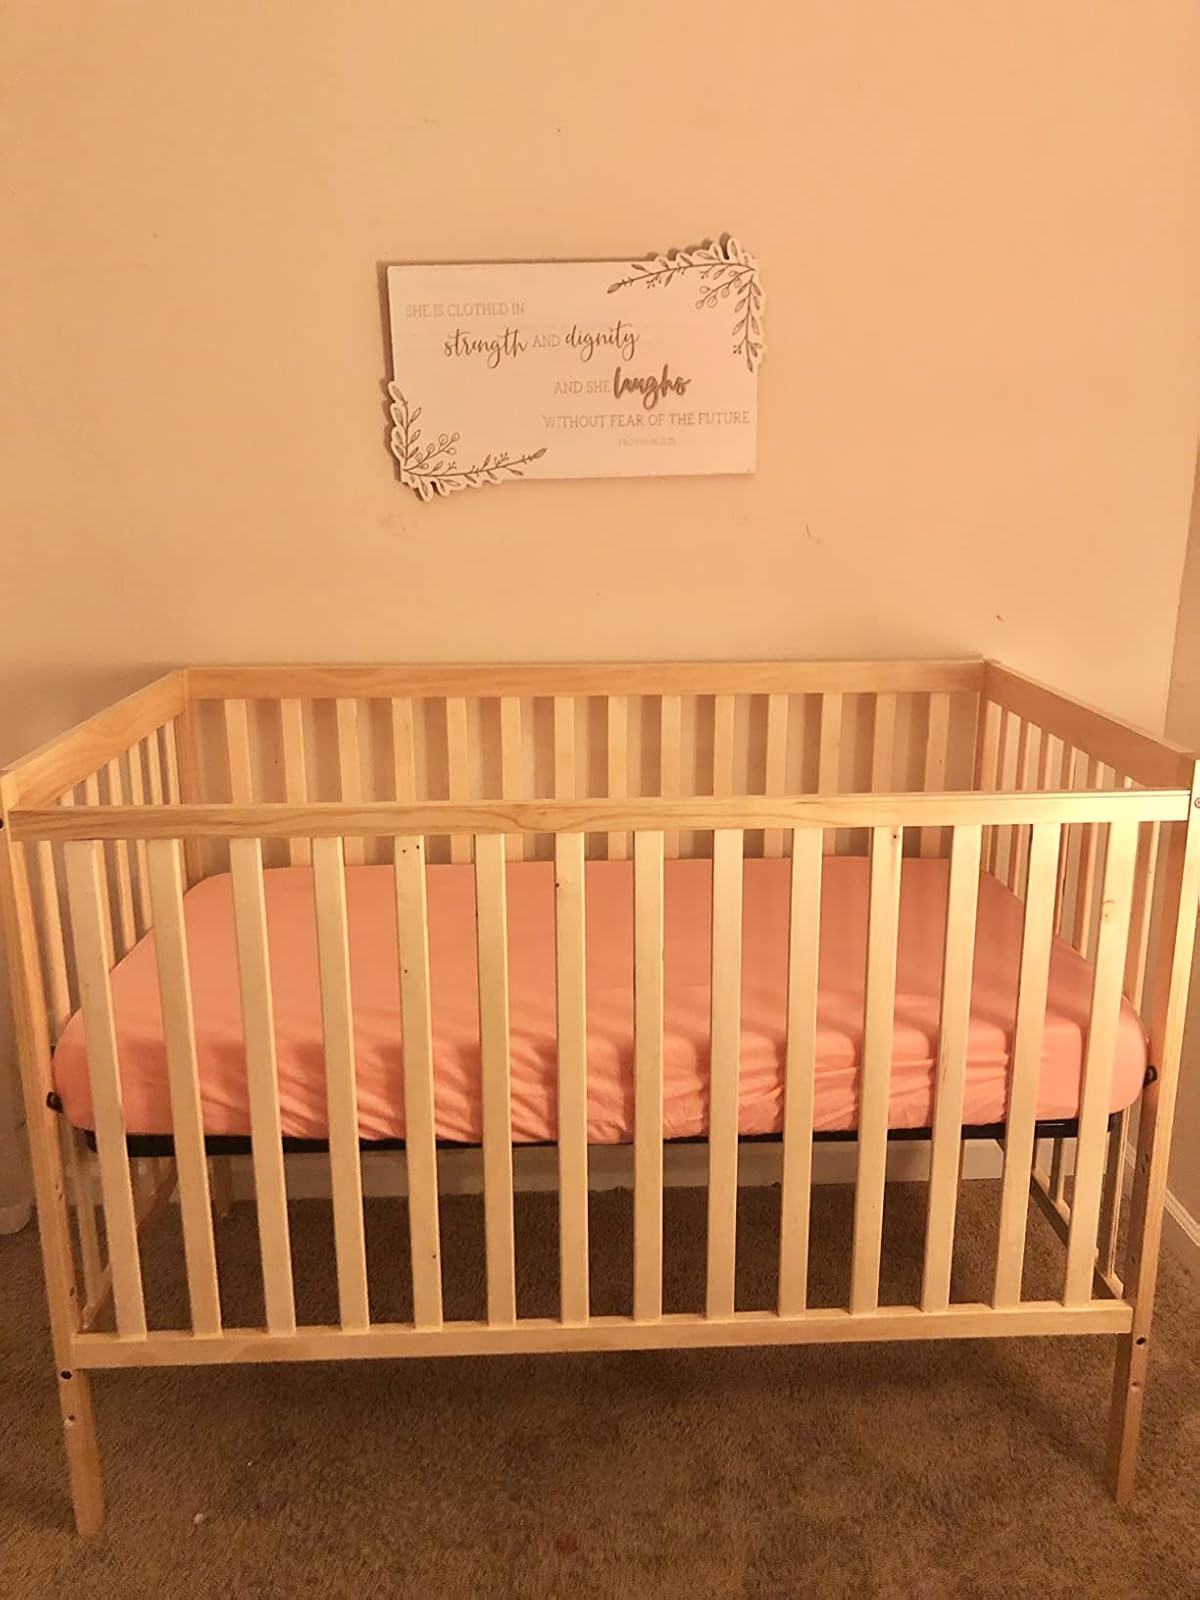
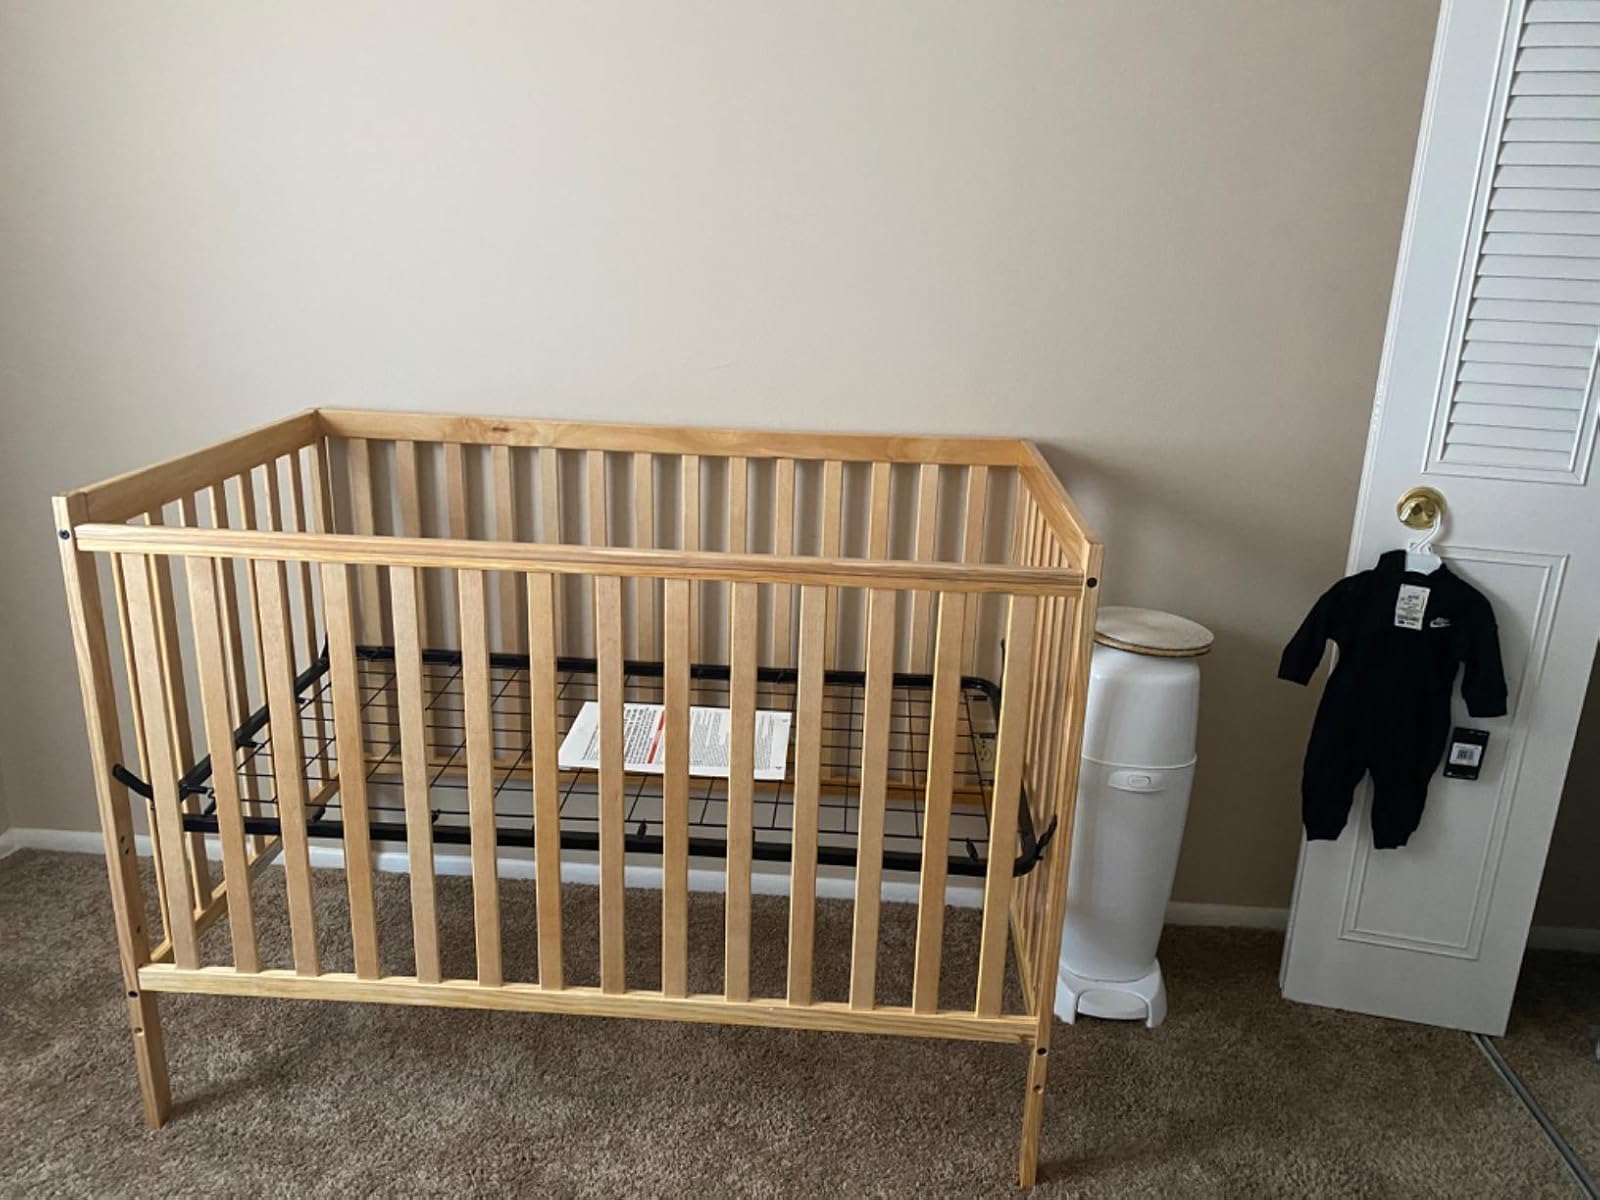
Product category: products_crib
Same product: yes